Mogador Island

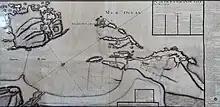
Map of Mogador Island (upper left) in Essaouira bay, by Théodore Cornut, 1767.

Around the end of the 1st century BC or early 1st century AD, Juba II established a Tyrian purple factory, processing the murex and purpura shells found in the intertidal rocks at Essaouira and the Iles Purpuraires. This dye colored the purple stripe in Imperial Roman Senatorial togas.